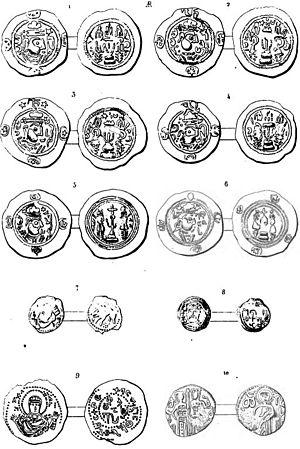
Victor Langlois. Monnaies Georgiennes. PL I.
Le terme de numismatique médiévale désigne à la fois la science des monnaies du Moyen Âge et les monnaies elles-mêmes, produites de l'an 500 à la mécanisation apparue avec la Renaissance au milieu du XVIᵉ siècle. La numismatique médiévale, royale ou féodale, livre des monnaies prestigieuses ou plus modestes, mais toujours uniques car confectionnées à la main, et chargées d'histoire régionale ou nationale.